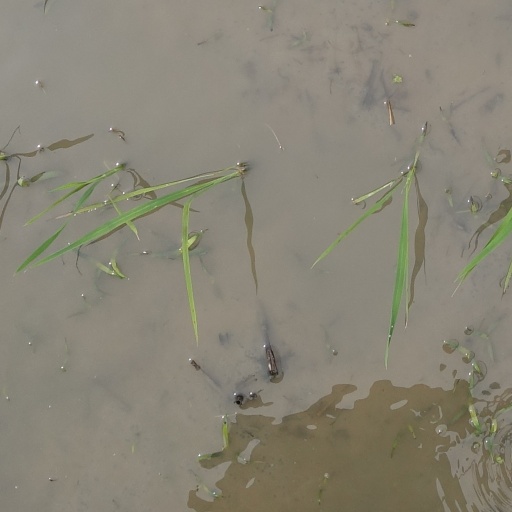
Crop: rice